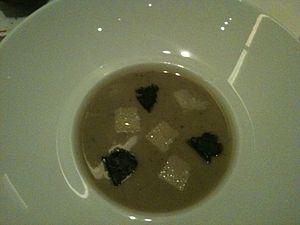
Soupe de poireaux et d'artichaut à la truffe noire et au parmesan